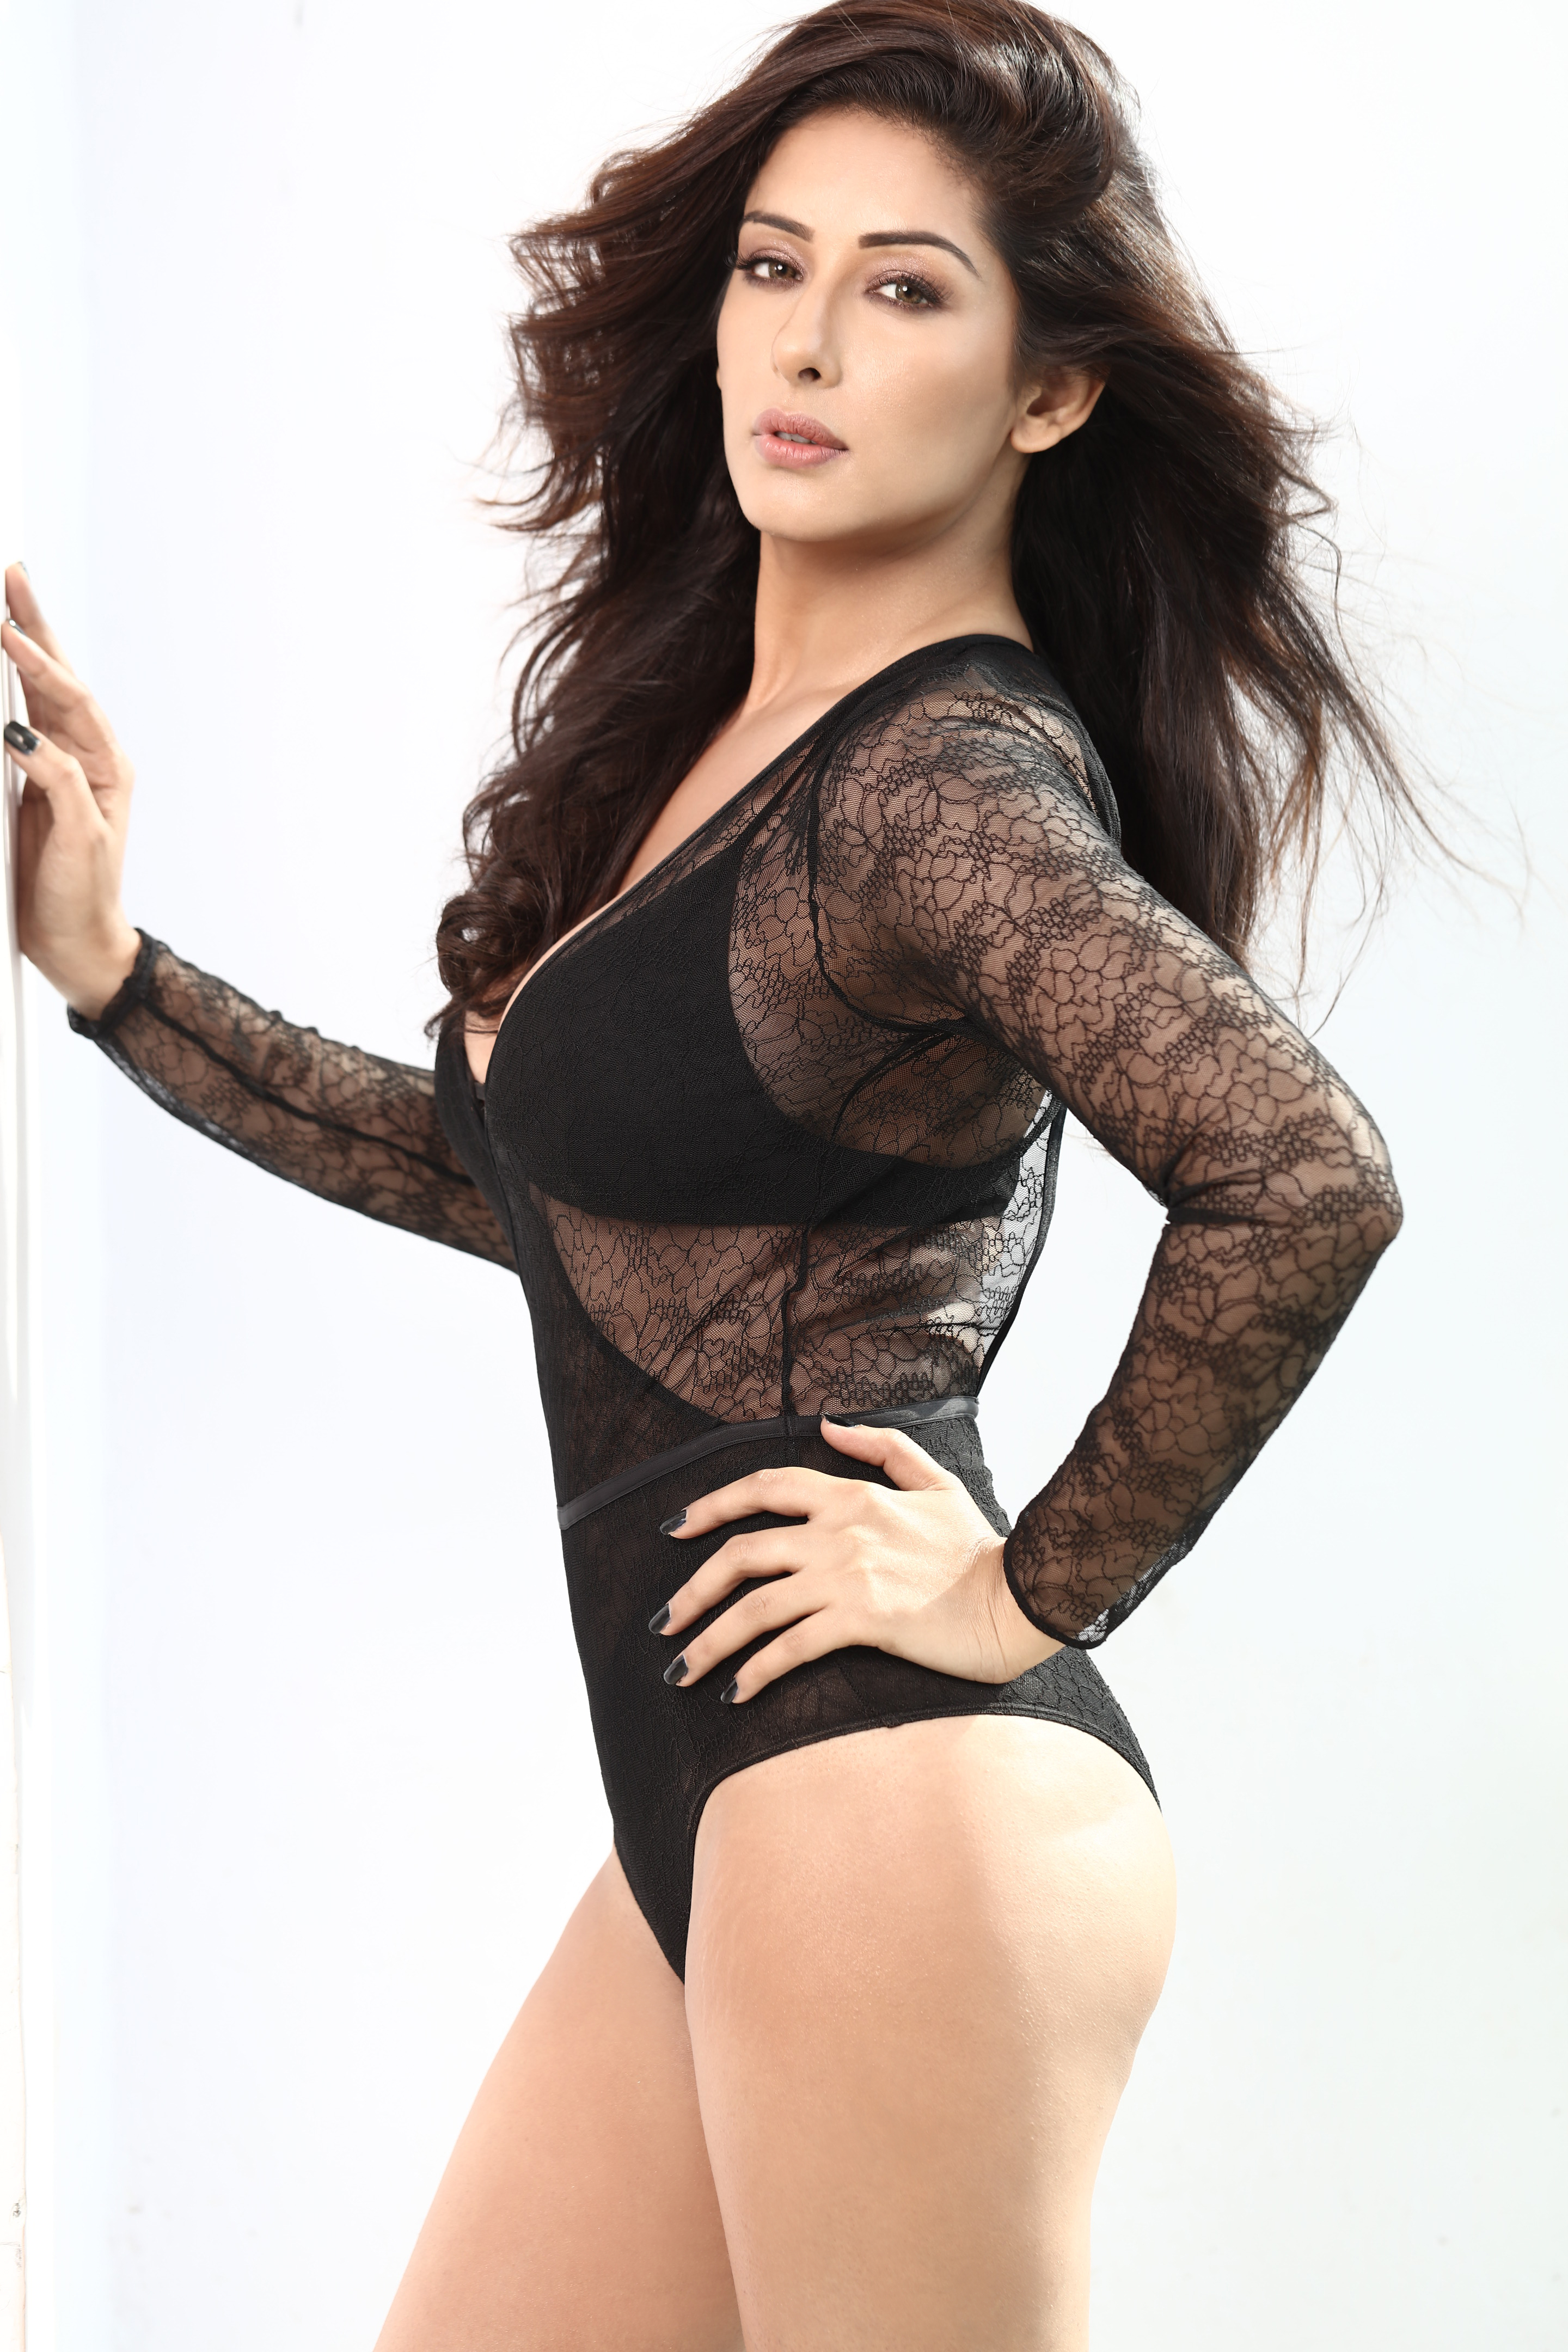
india, indian, traditional, serial, Porus, Telugu, actress, bollywood, sensual, strip, tease, new, collection, outfits, outfit, today, women, style, womens, fashion, clothes, wear, trendy, clothing, denim, lingerie, fashion model, model, undergarment, beauty, shoulder, photo shoot, arm, thigh, joint, muscle, brown hair, active undergarment, waist, neck, long hair, girl, abdomen, underpants, trunk, sportswear, lingerie top, sleeve, chest